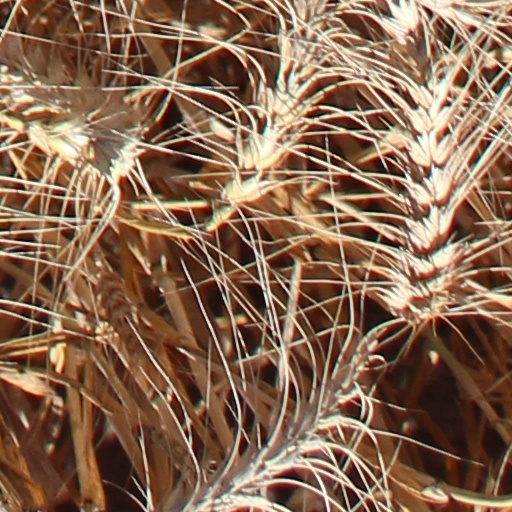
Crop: wheat